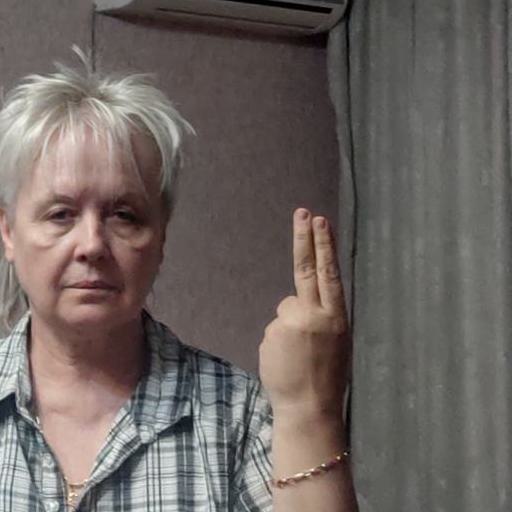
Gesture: two_up_inverted